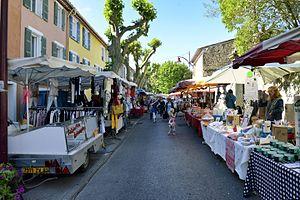
Garéoult est une commune française située dans le département du Var en région Provence-Alpes-Côte d'Azur. Elle fait partie de l'intercommunalité de la communauté d'agglomération de la Provence Verte. Les premiers habitants baptisèrent ce village « Gardia Altissima » ce qui signifie « la sentinelle la plus haute ».